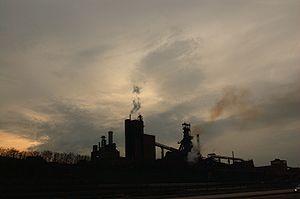
Cockerill-Sambre fut un groupe sidérurgique belge situé à Seraing.
La pollution est la dégradation d'un écosystème ou de la biosphère par l'introduction, généralement humaine, d'entités, ou de radiations altérant le fonctionnement de cet écosystème.
La sauvegarde de la Création désigne, dans le langage chrétien, la préservation de l'environnement humain, sur les plans tant environnemental, que social et économique. Elle fait référence à la foi commune des chrétiens en un Dieu créateur, telle qu'ils la confessent dans le symbole de Nicée-Constantinople.
La Société anonyme John Cockerill à Seraing est une ancienne société sidérurgique et charbonnière de la région de Liège ainsi nommée après la mort de son fondateur, John Cockerill, survenue en 1840. Résultat de fusions qui se sont faites dès le XIXᵉ siècle, et la fusion définitive de Cockerill avec la société sidérurgique Hainaut-Sambre, Cockerill-Sambre est l'un des fleurons de l'industrie belge, avant son déclin progressif.
Liège, aussi surnommée « La Cité ardente », est une ville francophone de l'est de la Belgique. Elle est le chef-lieu de la province de Liège et la capitale économique de la Wallonie. De 972 à 1795, elle fut la capitale de la Principauté de Liège. Du VIIIᵉ au XVIᵉ siècle, elle fut le siège du vaste évêché de Liège, héritier de la Civitas Tungrorum.
La notion de pollution du sol désigne toutes les formes de pollution touchant n'importe quel type de sol notamment agricole, forestier, urbain, etc...